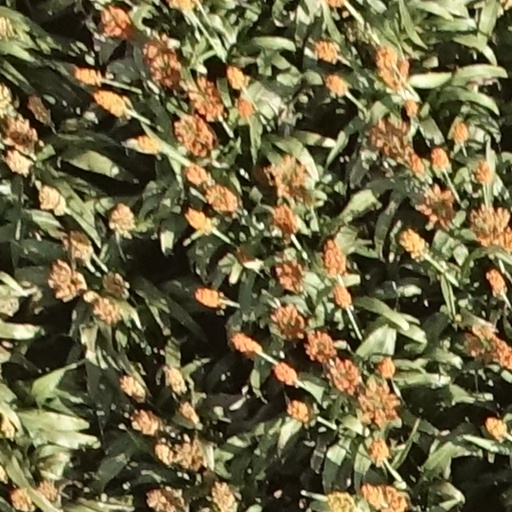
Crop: sorghum